The Crawlers (short story)

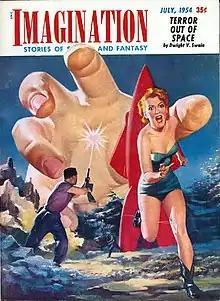
"The Crawlers" was originally published in the July 1954 issue of "Imagination"

"The Crawlers" is a science fiction short story by American writer Philip K. Dick. Submitted under the title "Foundling Home", it was first published as "The Crawlers" in "Imagination" magazine, July 1954.